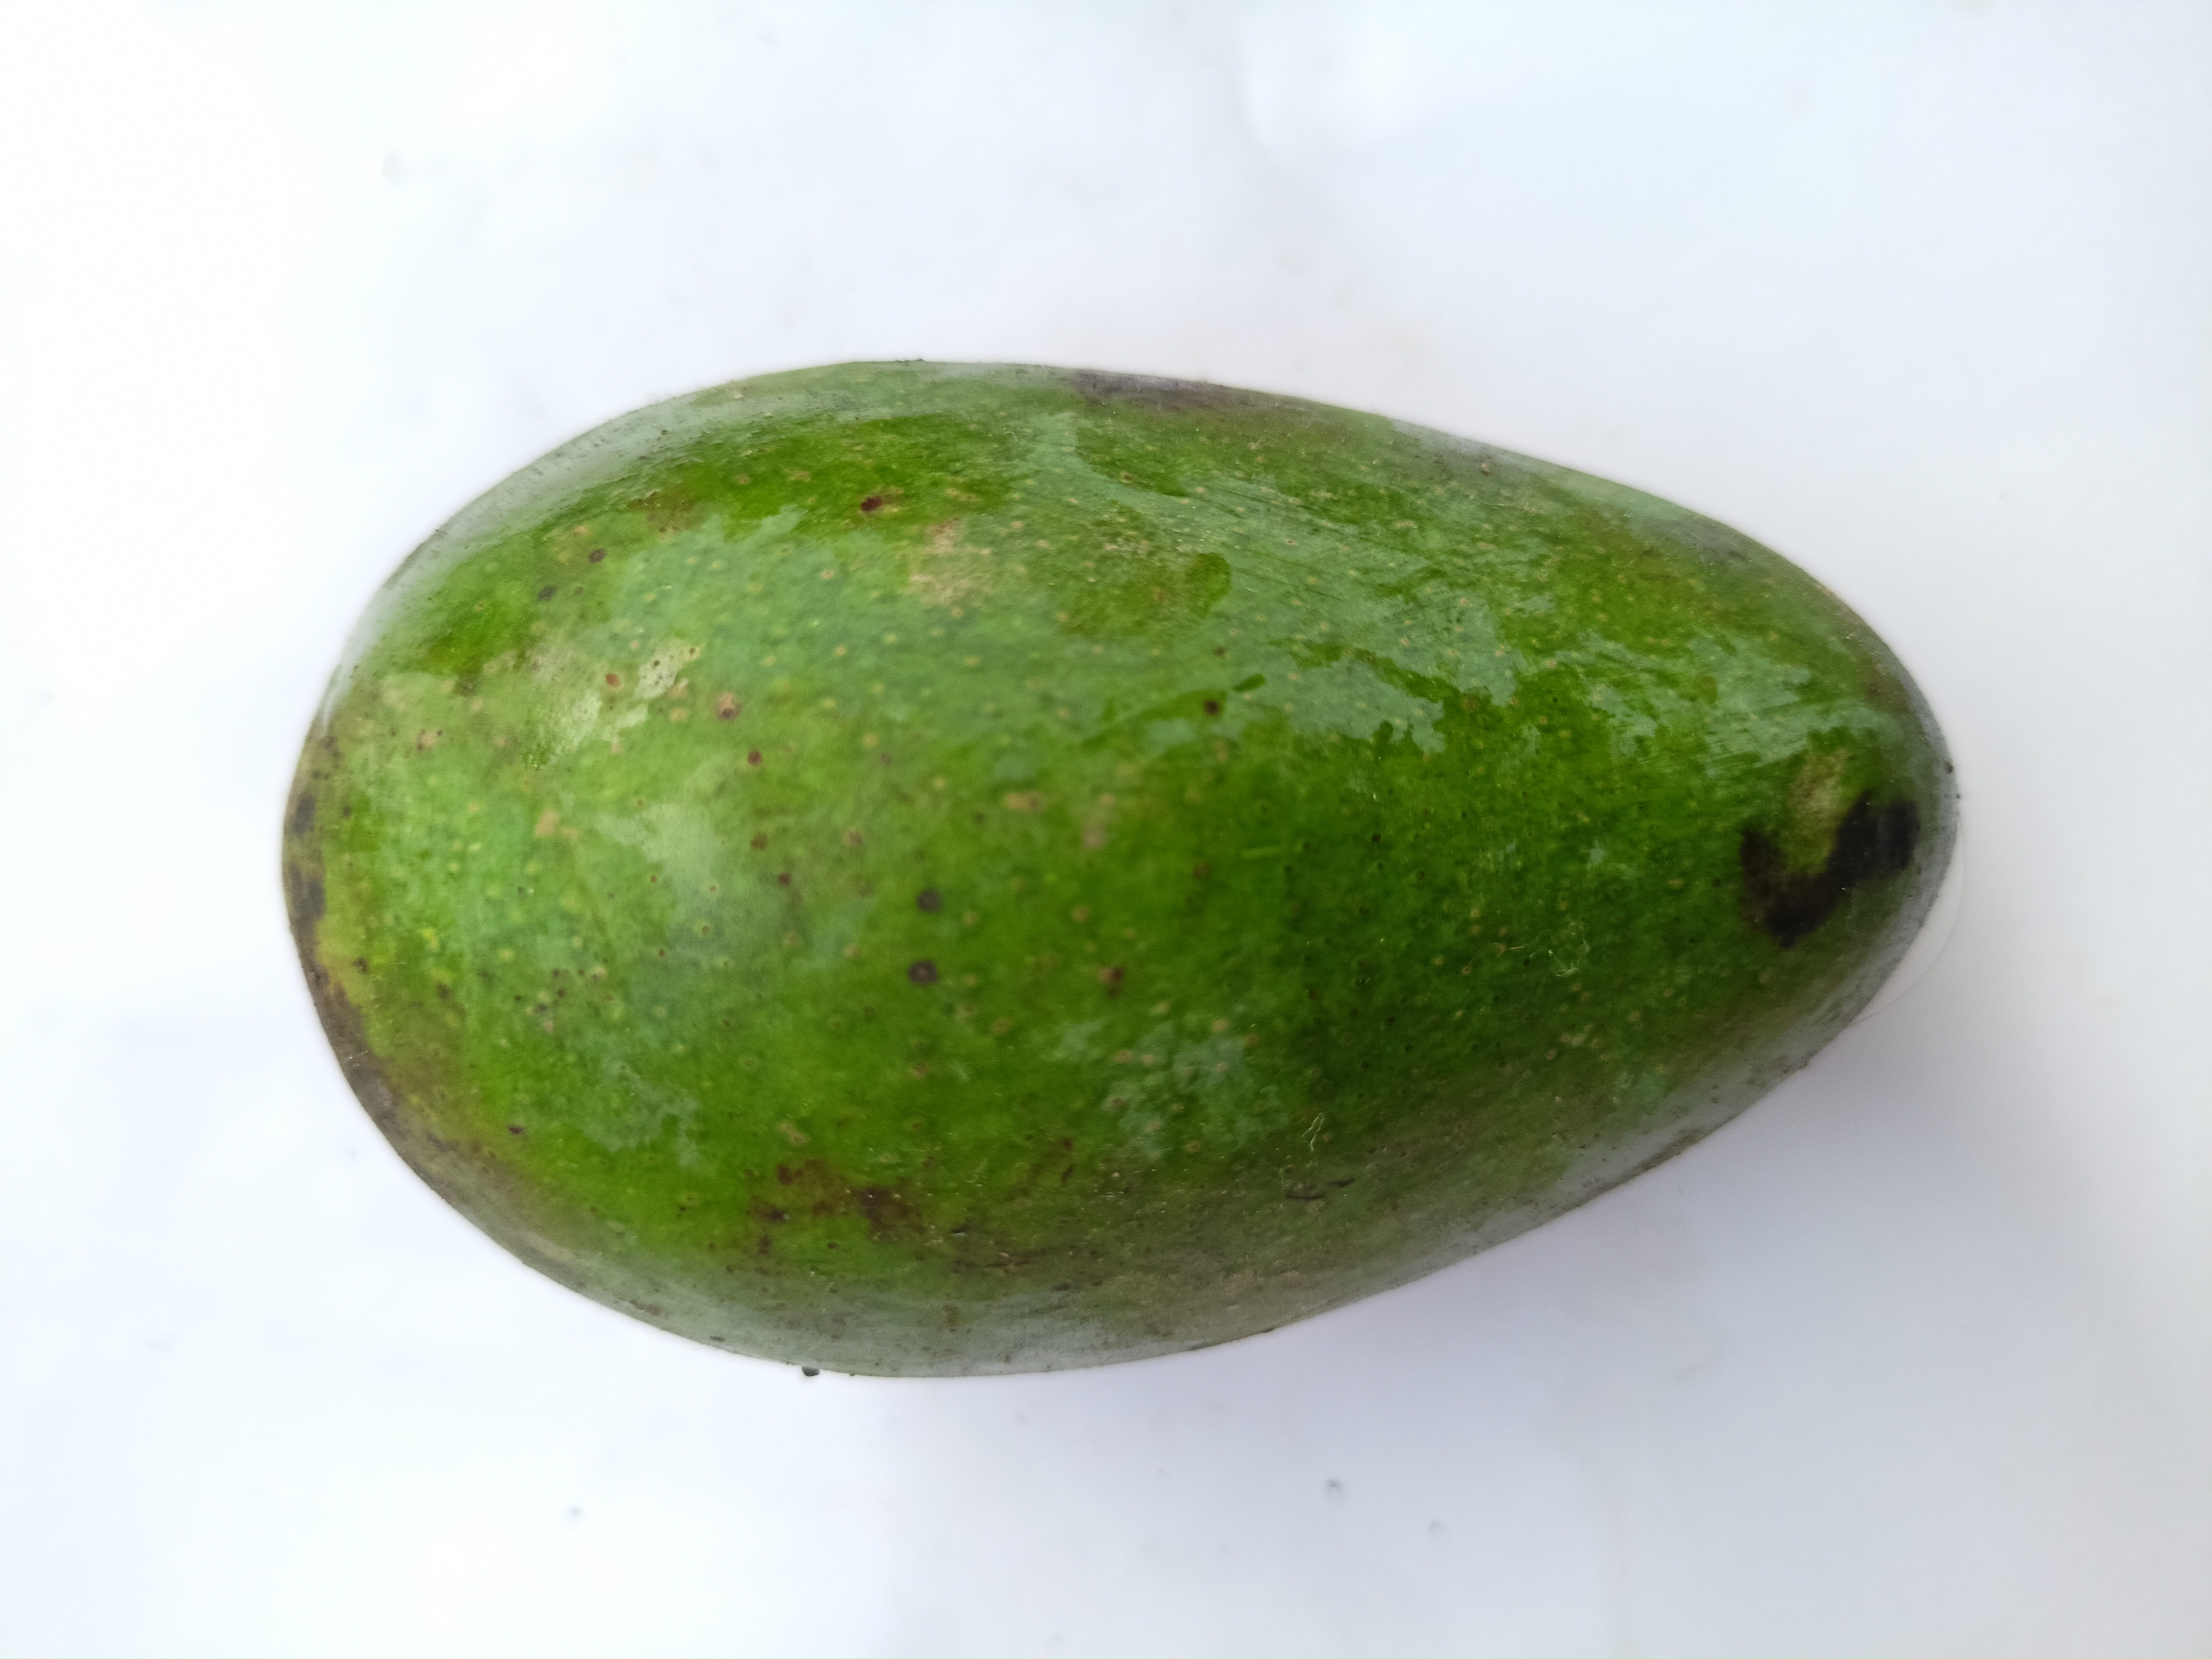
Mango variety: Khrishapat